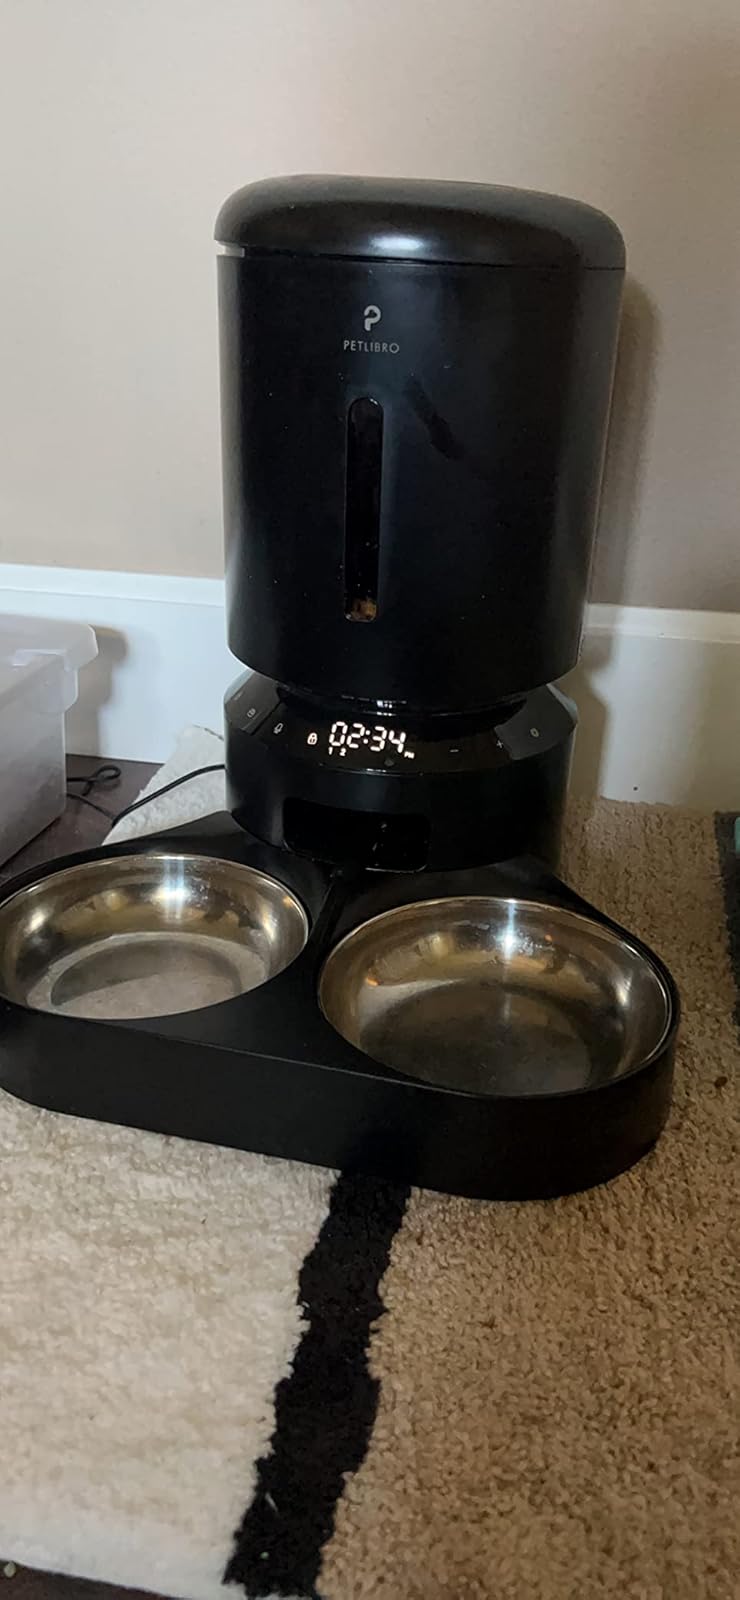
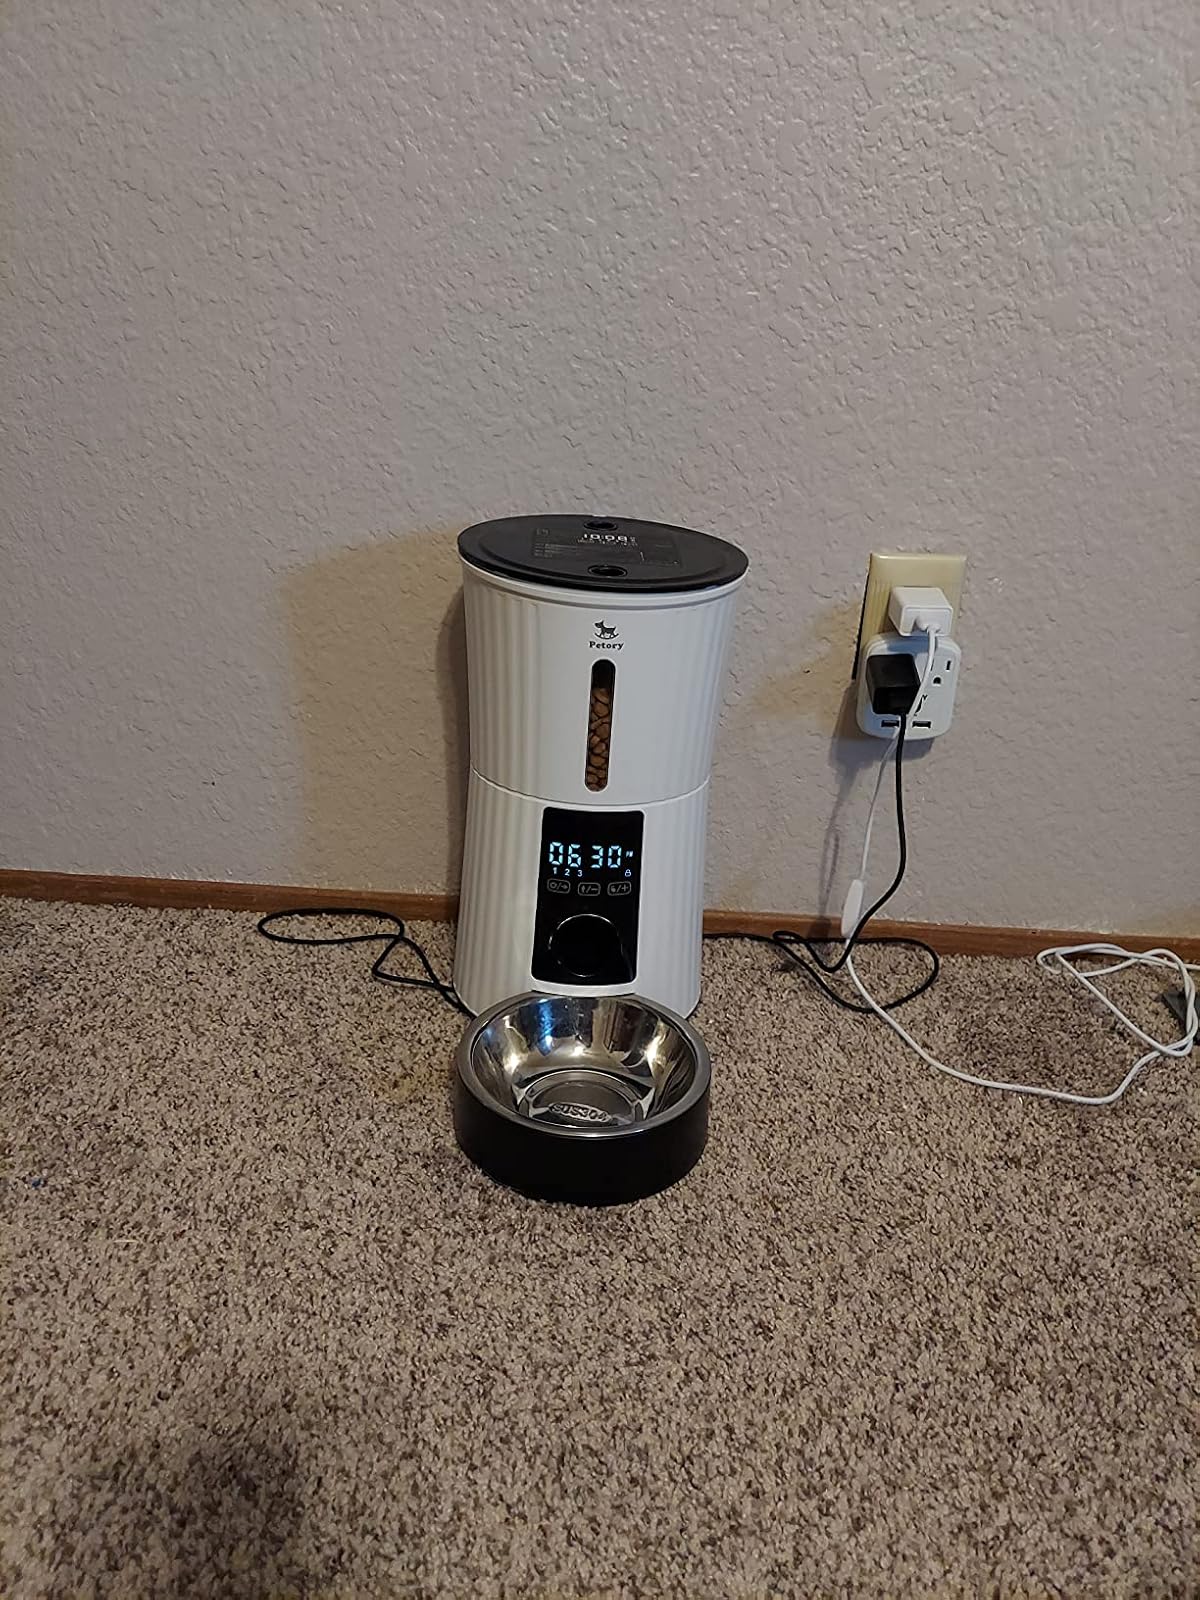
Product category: items_feeder
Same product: no